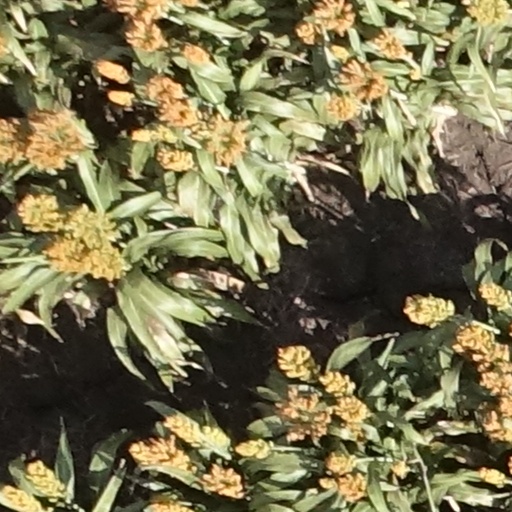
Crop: sorghum